Margam Stones Museum

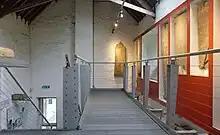
Margam Stones Museum upper gallery

Most of the grave slabs give simple initials, but three that have names are to Robert, Abbot of Rievaulx (No. 21, 1307); Henry, the 9th Abbot (No. 23, 14th century) and a partial inscription in Welsh '...EV GORWEDD GORPH ELI[ZABETH] .. HON V GLADDWYD ...' ( [here] lies the body of Elizabeth ... who was buried...', (No. 25, c. 1600).